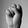
ASL letter: S